Golan Heights

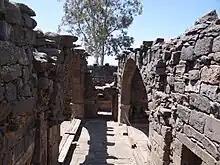
Church of Deir Qeruh

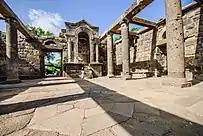
Reconstructed synagogue at Umm el-Qanatir

In the later Roman and Byzantine periods, the area was administered as part of Phoenicia Prima and Syria Palaestina, and finally Golan/Gaulanitis was included together with Peraea in Palaestina Secunda, after 218 AD. The area of the ancient kingdom of Bashan was incorporated into the province of Batanea. By the close of the second century, Judah ha-Nasi was granted a lease for 2,000 units of land in the Golan. An excavation at Hippos discovered a Roman road that connected the Sea of Galilee with the city of Nawa in Syria.